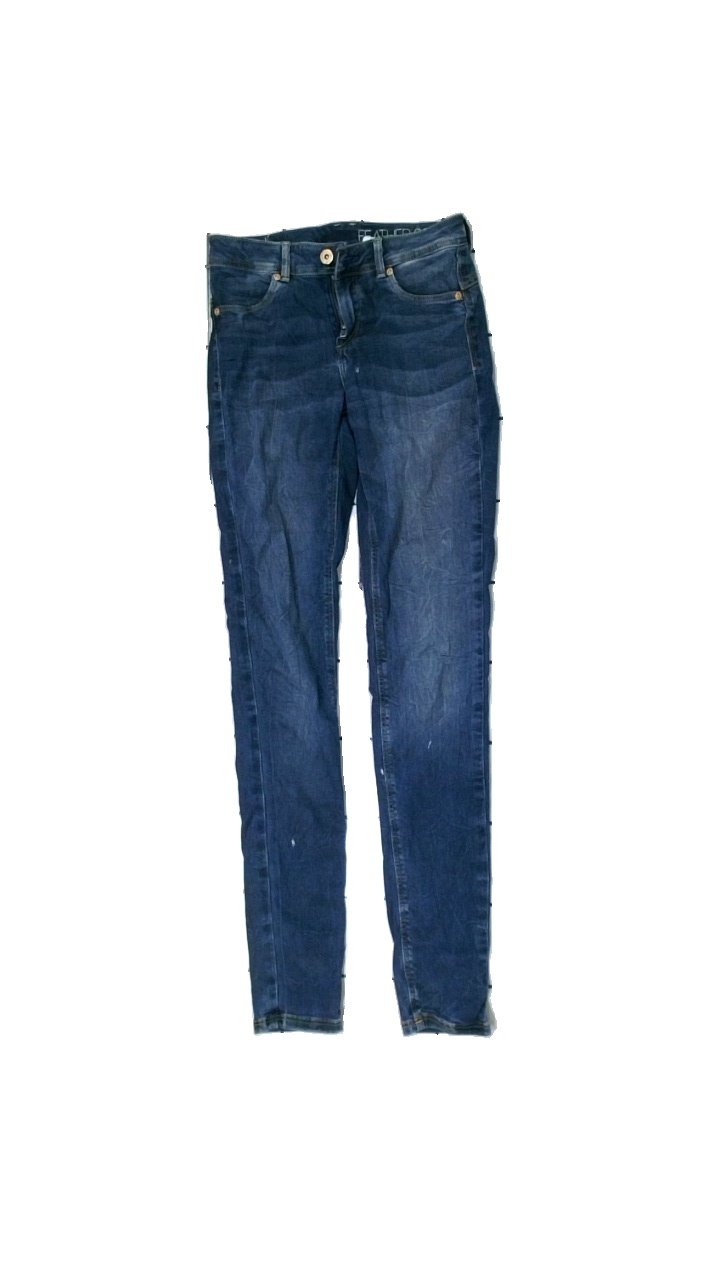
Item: Trousers (Unisex)
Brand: H&m
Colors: Blue
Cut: Tight
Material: unknown
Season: All
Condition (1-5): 2
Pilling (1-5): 5
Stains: Major
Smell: Minor
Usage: Export
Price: <50